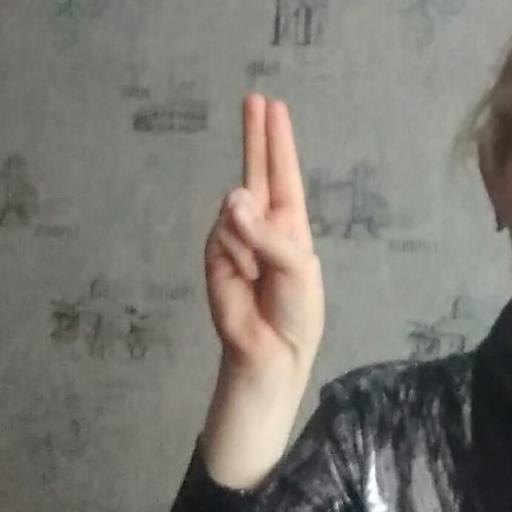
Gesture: two_up